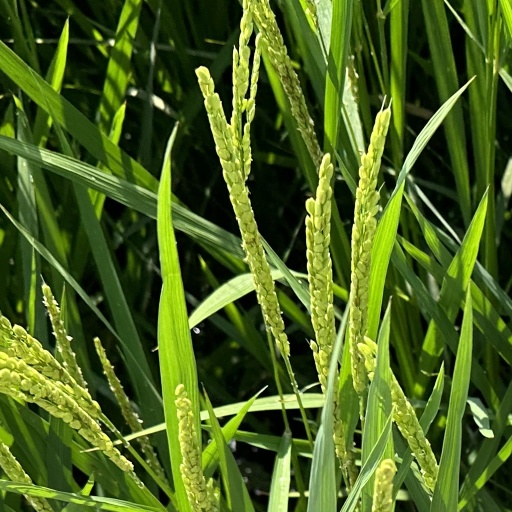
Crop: rice